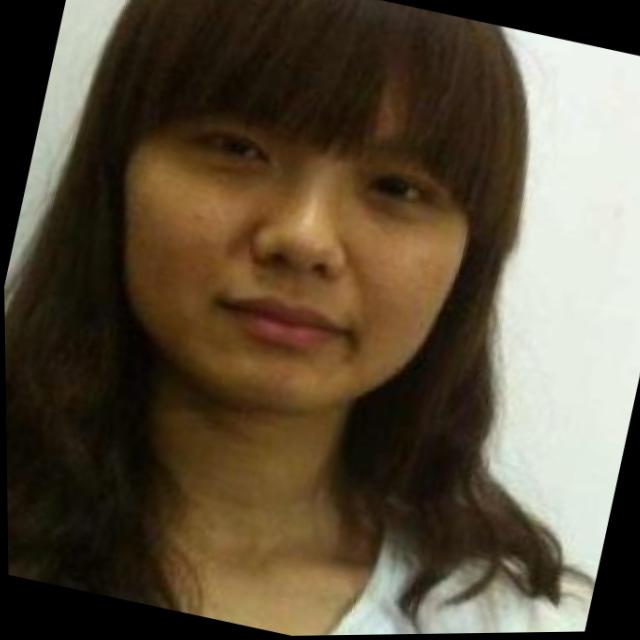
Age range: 21-44